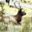
Label: deer